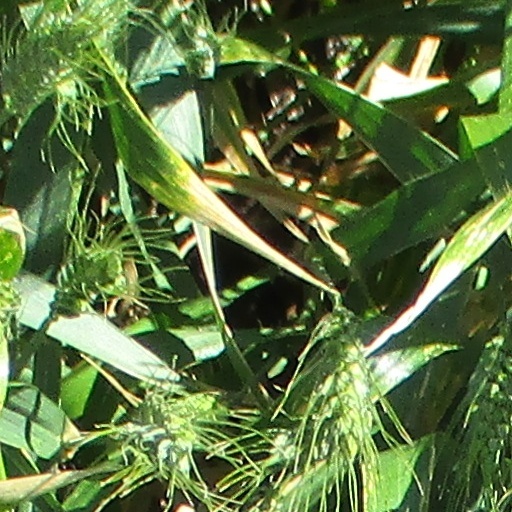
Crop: wheat